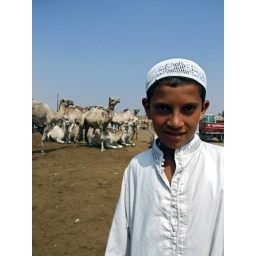
Young boy at camel market in Birqash, Egypt